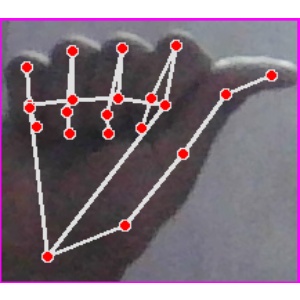
अक्षर: छ